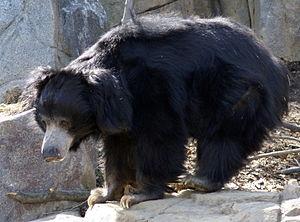
L’ours lippu ou ours lippu de l’Inde, appelé aussi ours à miel, ours paresseux, prochile lippu ou encore ours à longues lèvres, est une espèce d'ursidés des régions tropicales asiatiques.